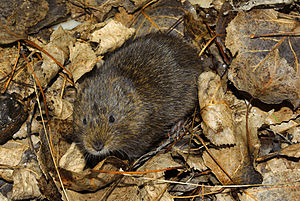
Auvergne / Geografi og miljø / Natur
Mosegris
Auvergne var en fransk region indtil 1. januar 2016, hvor den blev slået sammen med Rhône-Alpes, for at danne den nye region Auvergne-Rhône-Alpes. Den ligger i den centrale del af landet.